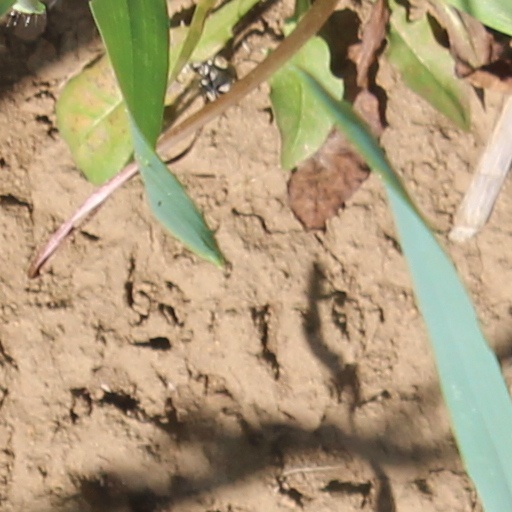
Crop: wheat